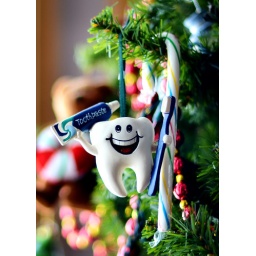
Can't have a Christmas tree standing in a dentists house without a constant reminder to brush :)